2015 FA Cup final

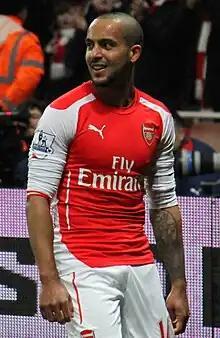
Theo Walcott scored the opening goal for Arsenal.

Children's television programme "Blue Peter" ran a competition to design the mascot for the final. The winning entry was "Billie", a horse inspired by the one which controlled the crowds ahead of the 1923 final. Former England international Phil Neville, one of the judges in the competition, said that: "I think the design is great, the story behind it is even better and I think it’s something everyone’s going to be really impressed with.” Religious television programme "Songs of Praise" ran a competition to be part of a 64-person choir to sing the traditional hymn "Abide with Me" before the final. The 64 were fans of each of the clubs which reached the third round of the competition, including a 99-year-old Newcastle United fan and a Liverpool fan who survived the Hillsborough disaster. The music was performed by the Band of the Brigade of Gurkhas.